Trinity Church (Elmira, New York)

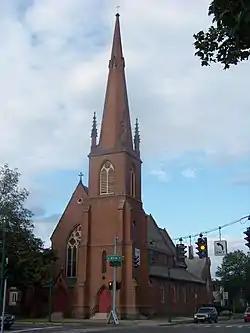

The parish of Trinity Church, Elmira, New York was founded in 1833. Trinity Church is a parish of the Chemung District of the Episcopal Diocese of Central New York, centered in Syracuse, New York. The present structure of Trinity Church is located at 304 North Main Street, Elmira, New York. Designed by architect Henry Dudley, the church was built from 1855 through 1858. It is significant for its Gothic Revival architecture. The church was listed on the National Register of Historic Places in 2007. In 2024, the church was converted into a sports complex.